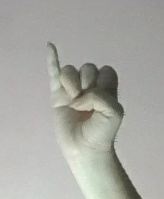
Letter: meem